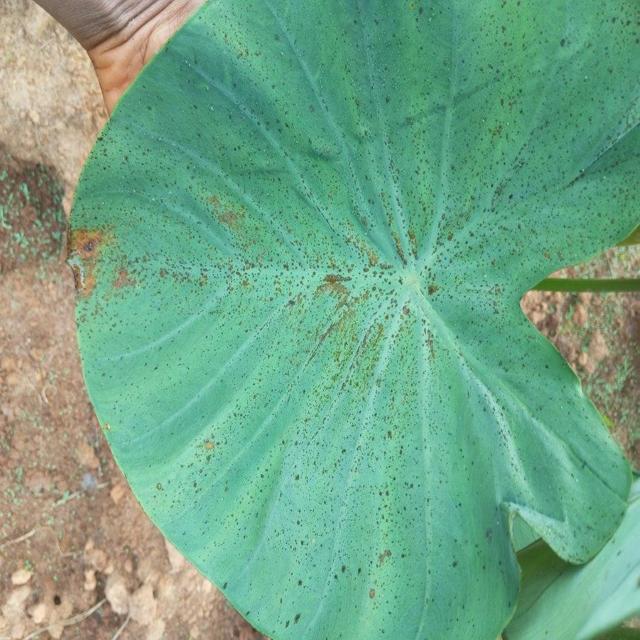
Label: Healthy